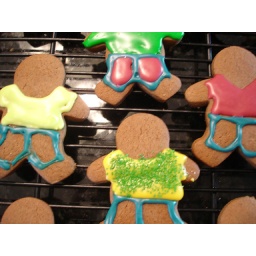
gingerbread boys in blue jeans